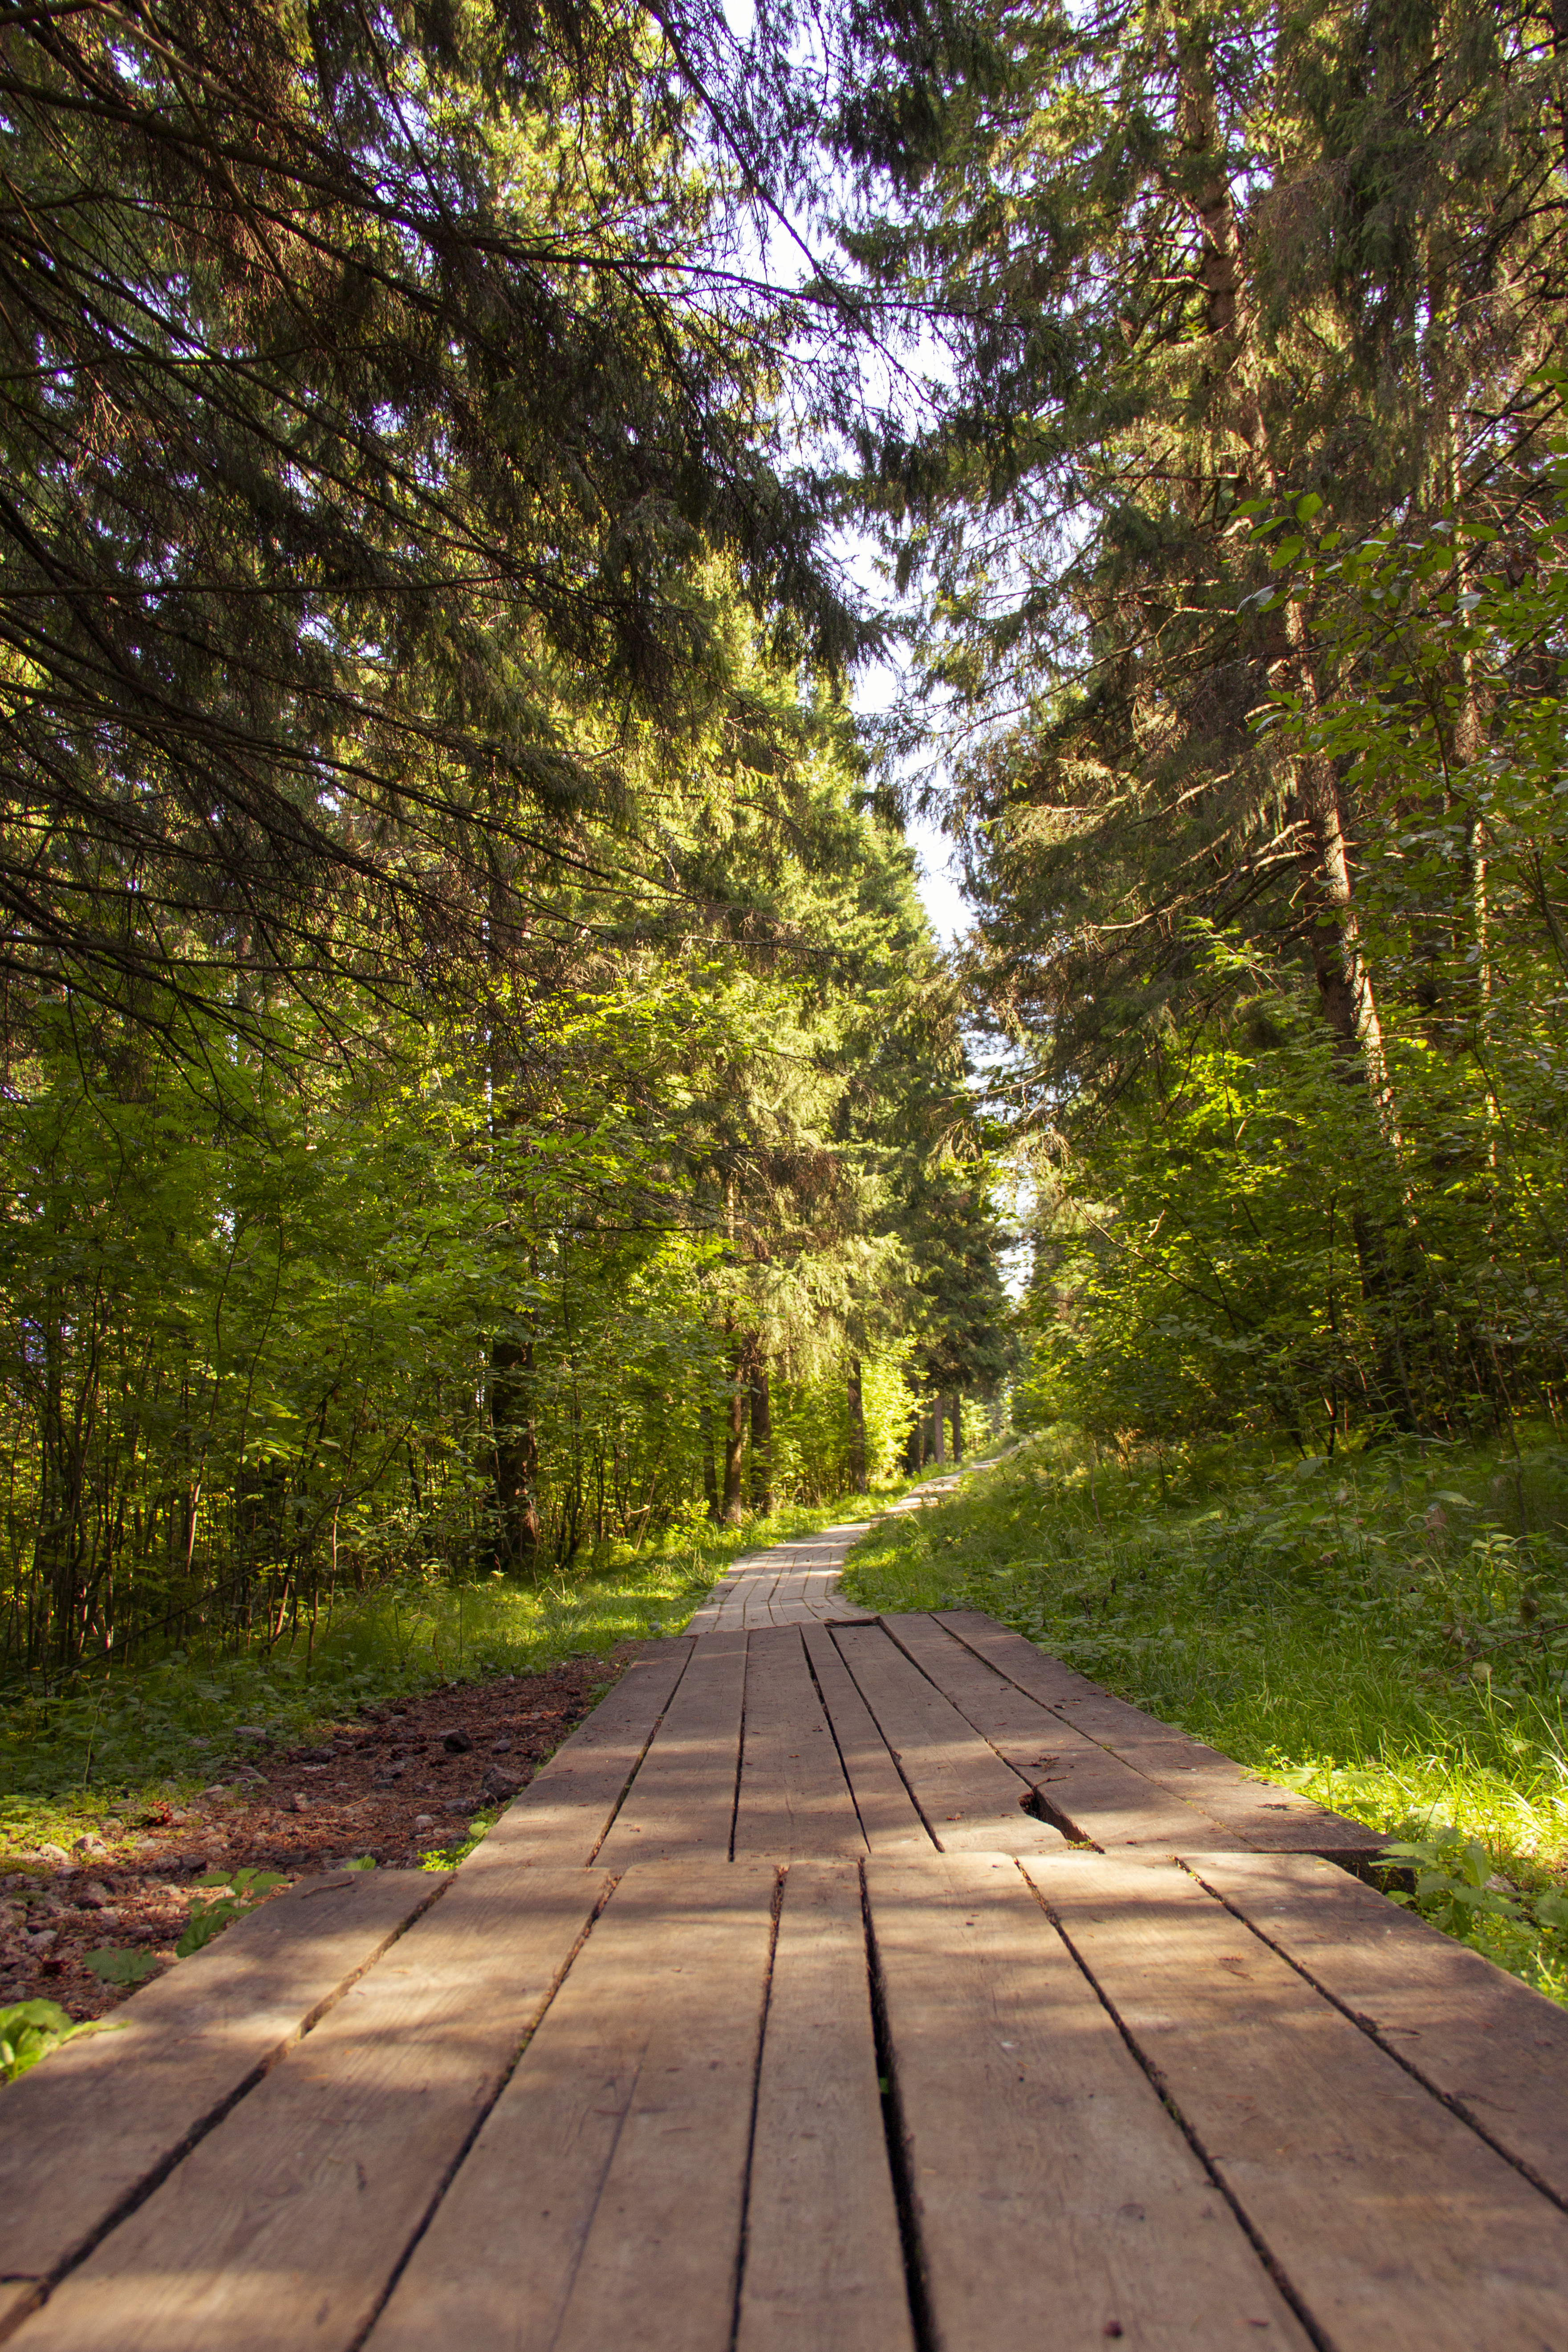
forest, path, road, trees, route, jogging, winding, thickets, harmony, boards, needles, stone, moss, natural landscape, nature, tree, natural environment, vegetation, nature reserve, walkway, boardwalk, leaf, trail, wood, sunlight, biome, wilderness, sky, grass, woody plant, spring, botany, plant, woodland, thoroughfare, temperate broadleaf and mixed forest, landscape, state park, grove, branch, old growth forest, deciduous, road surface, autumn, national park, park, Northern hardwood forest, nonbuilding structure, temperate coniferous forest, valdivian temperate rain forest, jungle